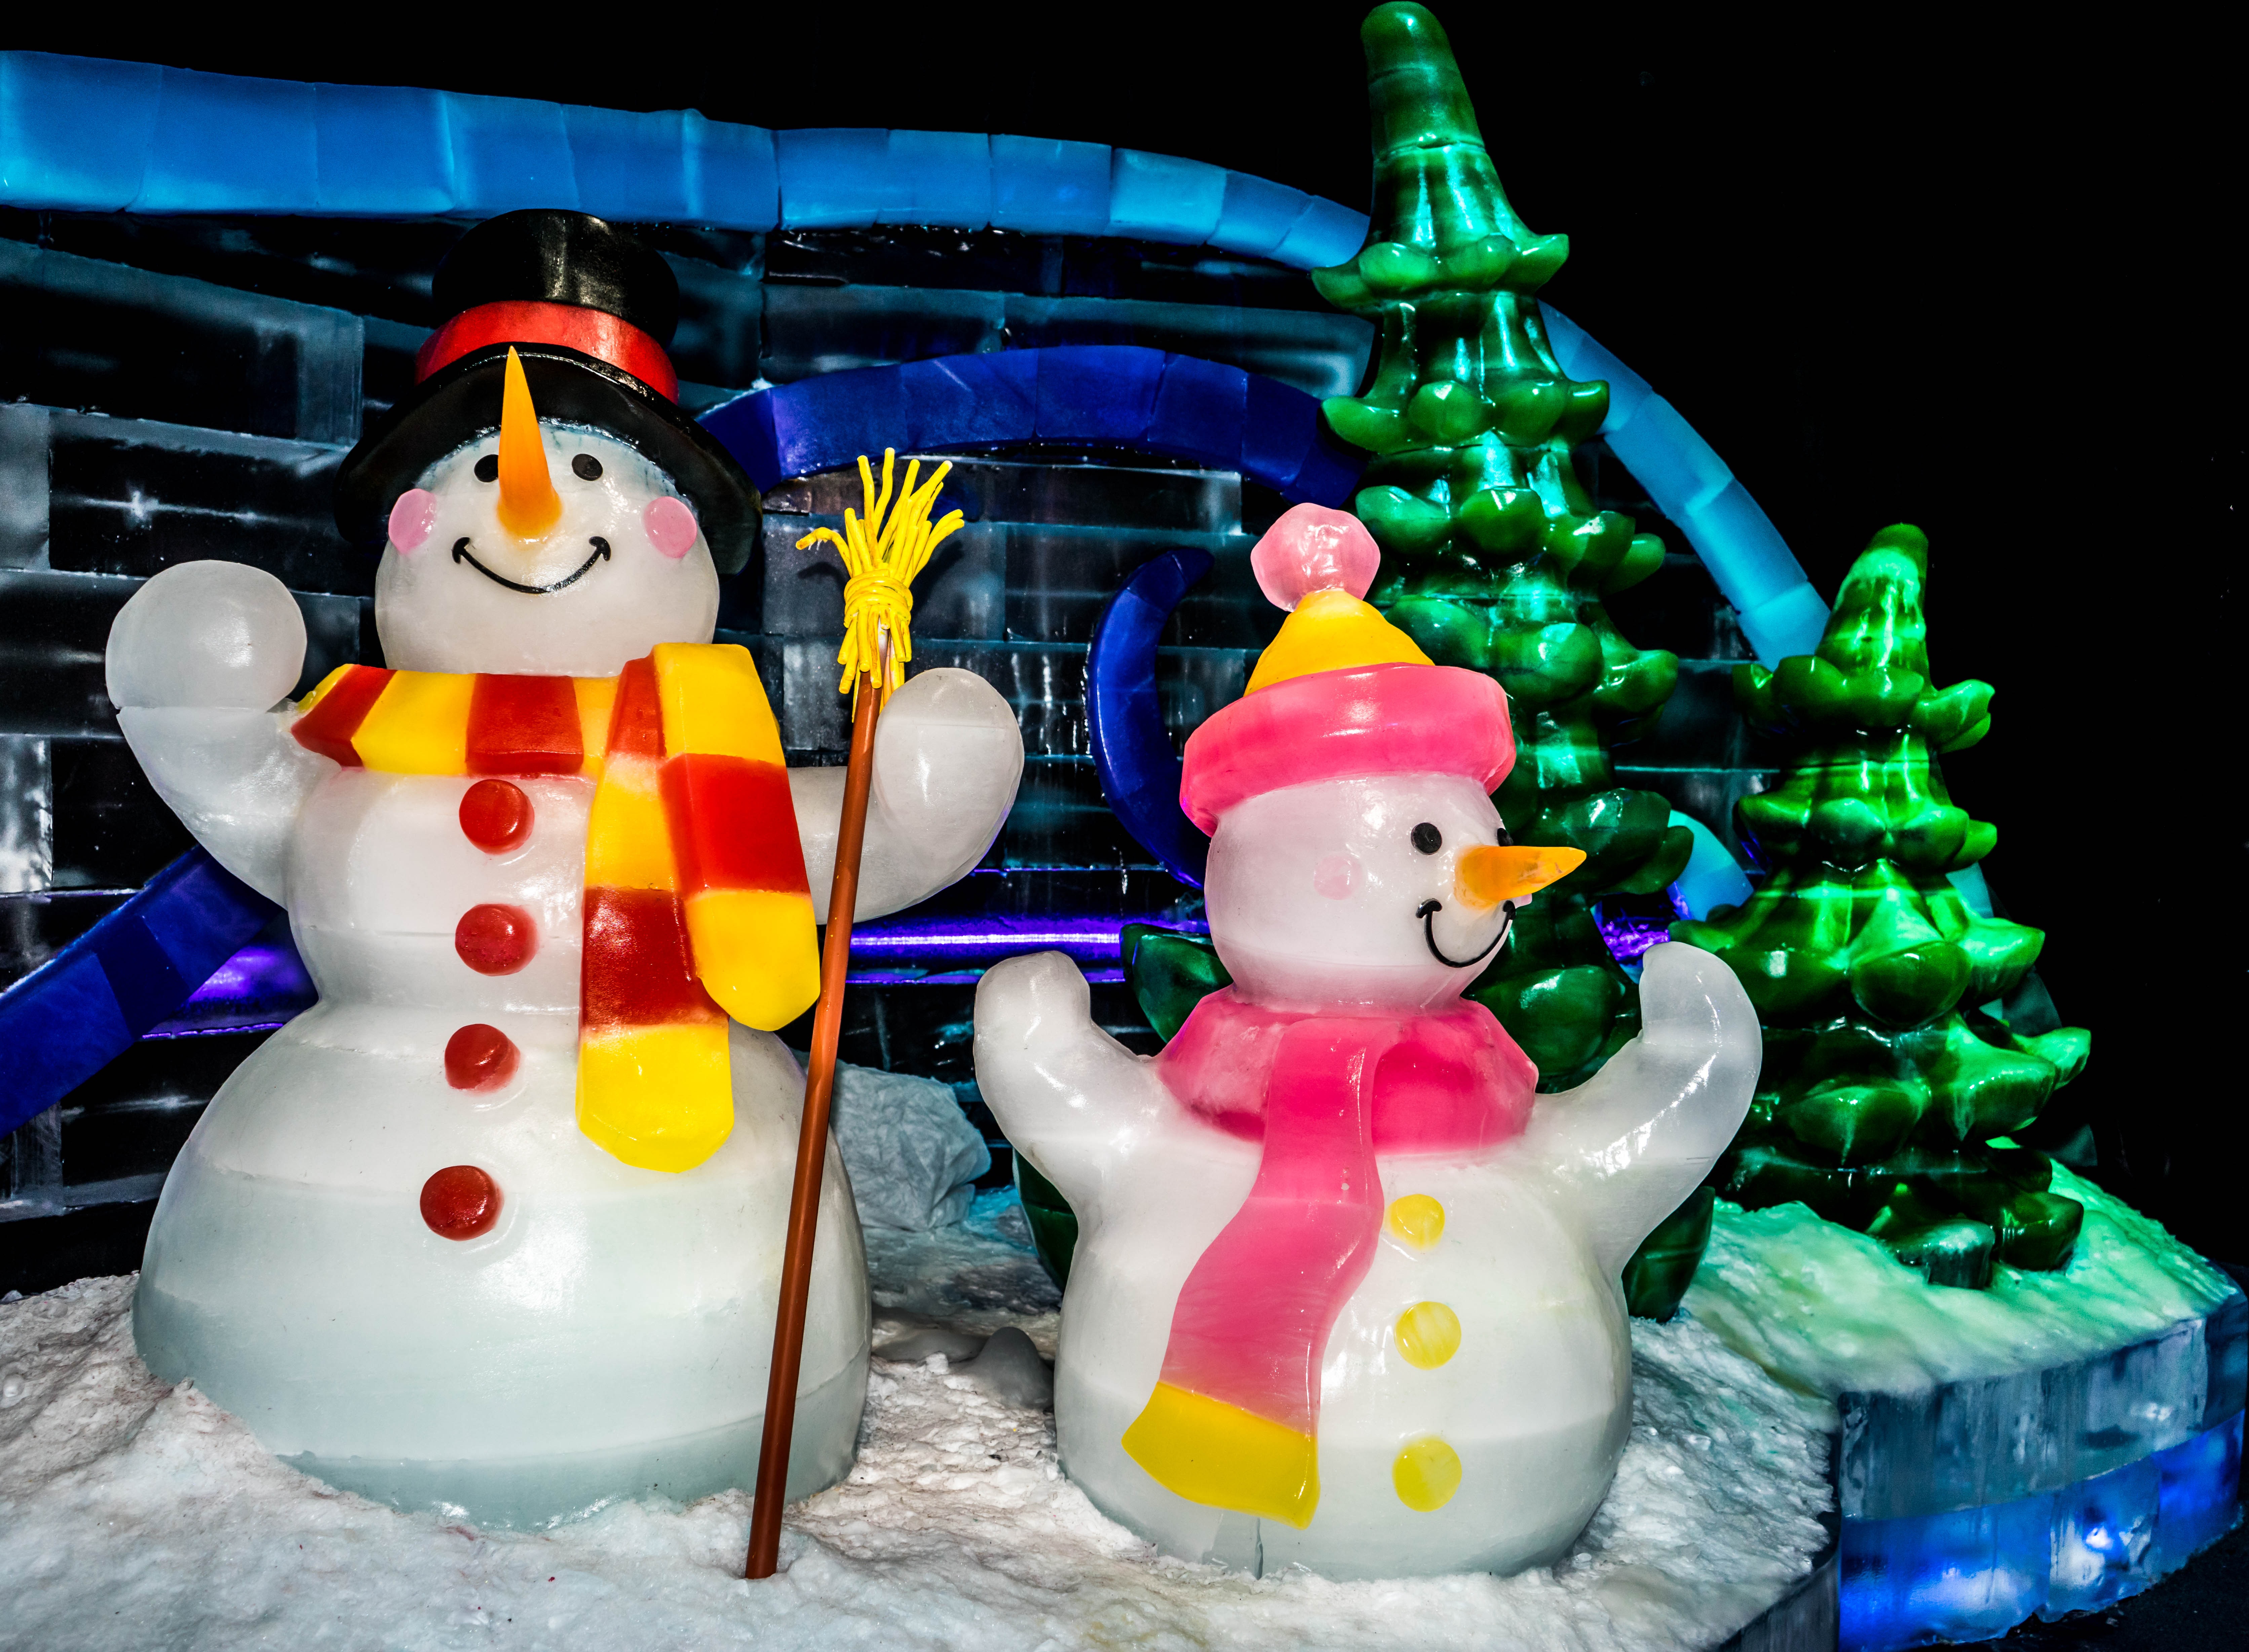
creative, cold, winter, statue, ice, food, artistic, holiday, artist, christmas, dessert, christmas decoration, performance, snowman, exhibition, traditional, showcase, freezing, flightless bird, ice exhibit, gaylord palms, ice sculptures